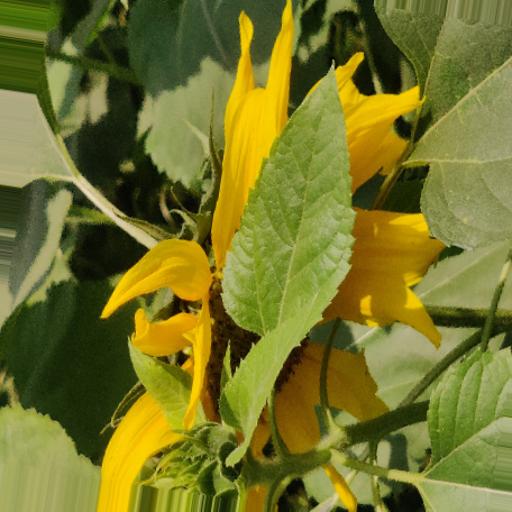
Label: Fresh_leaf